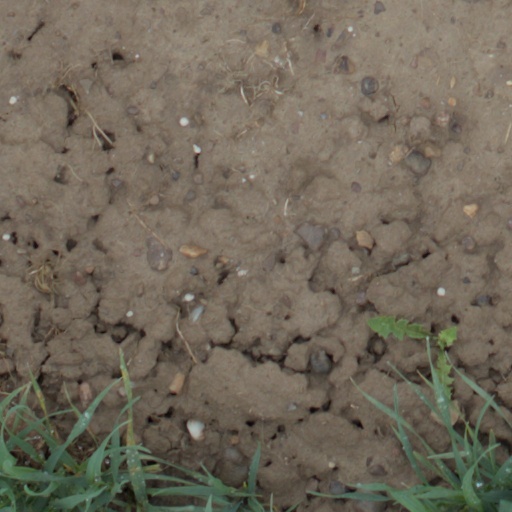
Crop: wheat